Les Scarsella

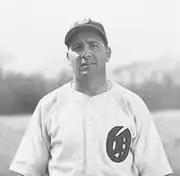
Scarsella, circa 1947

Scarsella returned to the West Coast in 1941 and launched a successful nine-year tenure in the top-level Pacific Coast League, hitting over .300 six times and winning MVP honors in 1944 (when he was the league's batting champion) and 1946. According to his obituary, Scarsella spurned the opportunity to return to the majors during the World War II manpower shortage, saying he preferred to remain in his native California rather than return to the East or Midwest to play in the majors. Charlie Metro was Scarsella's teammate with the Oakland Oaks in 1946. He said this of Scarsella: "Les Scarsella was my roommate at Oakland. Les was a great hitter. He had great years in the Pacific Coast League. He could have played more in the big leagues, but he could make more in the Coast League. At the time, he was making $1,500 a month and playing six months, making $9,000 a year in the Coast League, plus a chance at more money in the playoffs. He told me Cincinnati had offered him a contract for $5,000, but he wouldn't take it. He didn't want to take a cut to go to the big leagues."